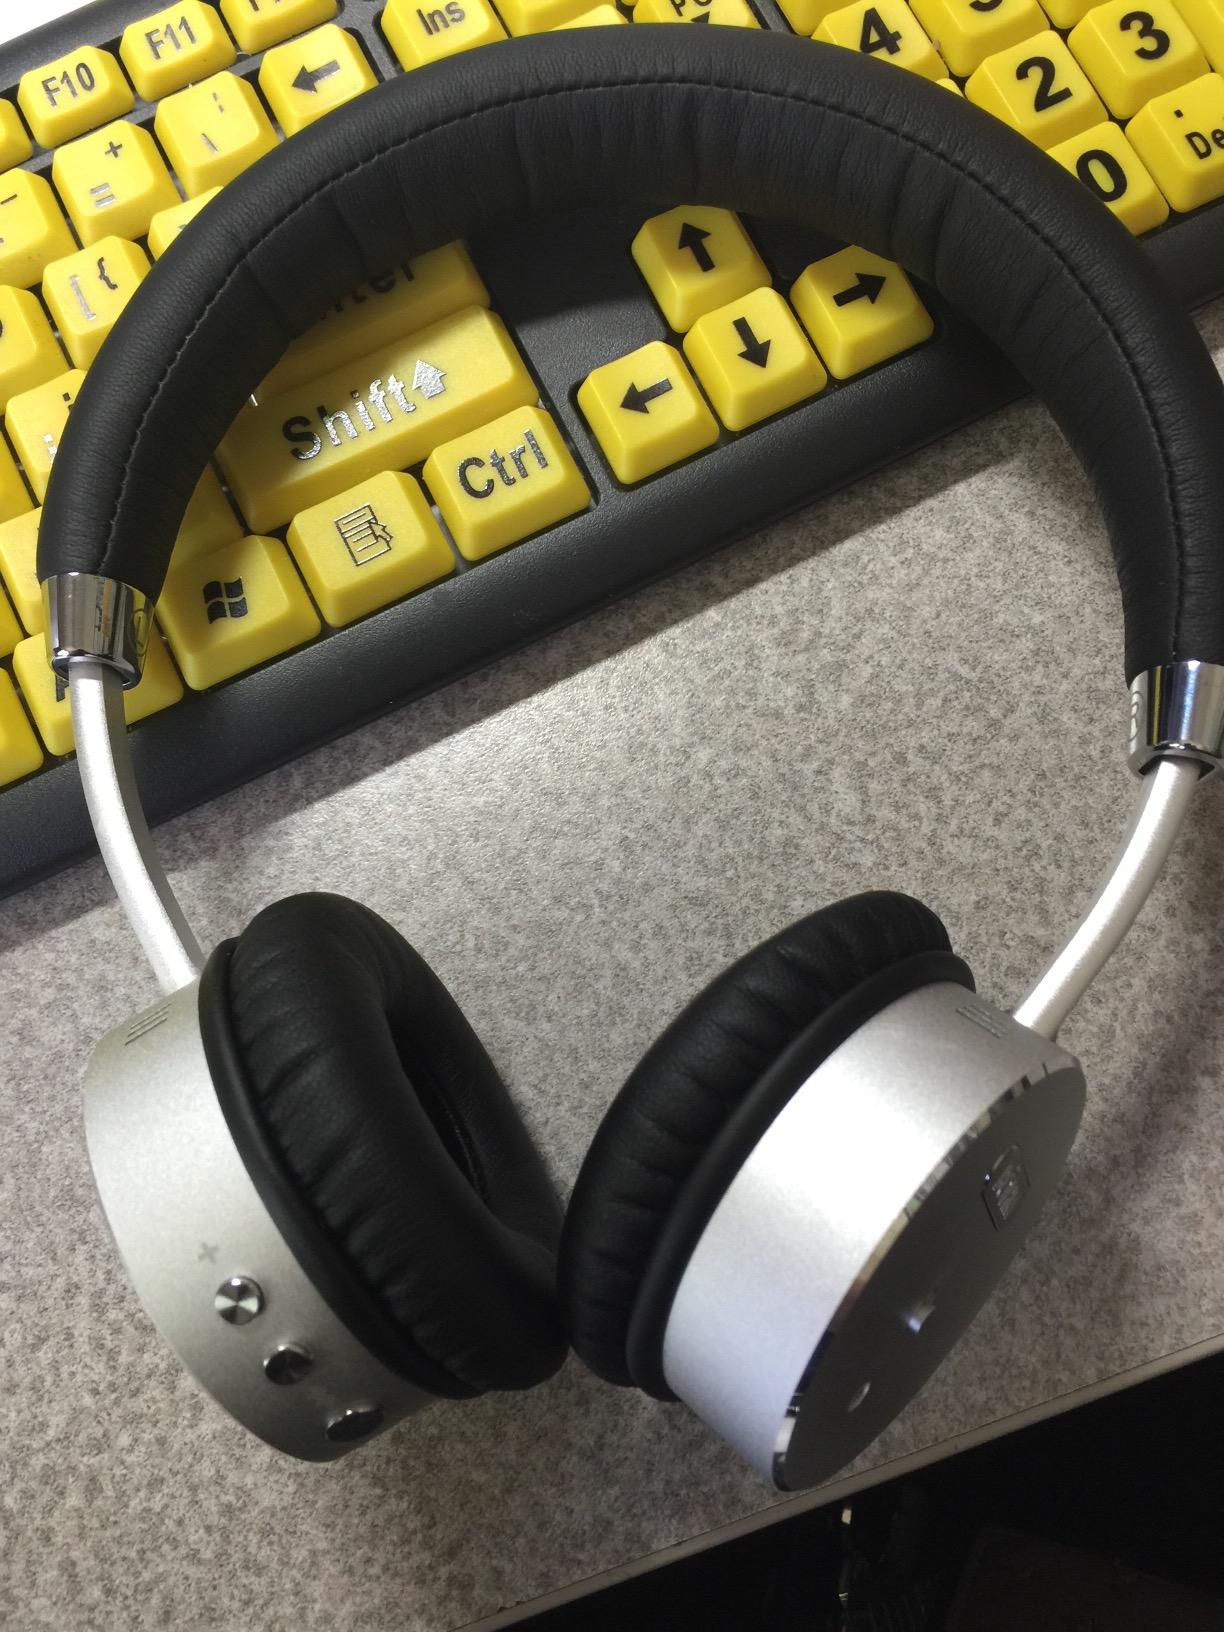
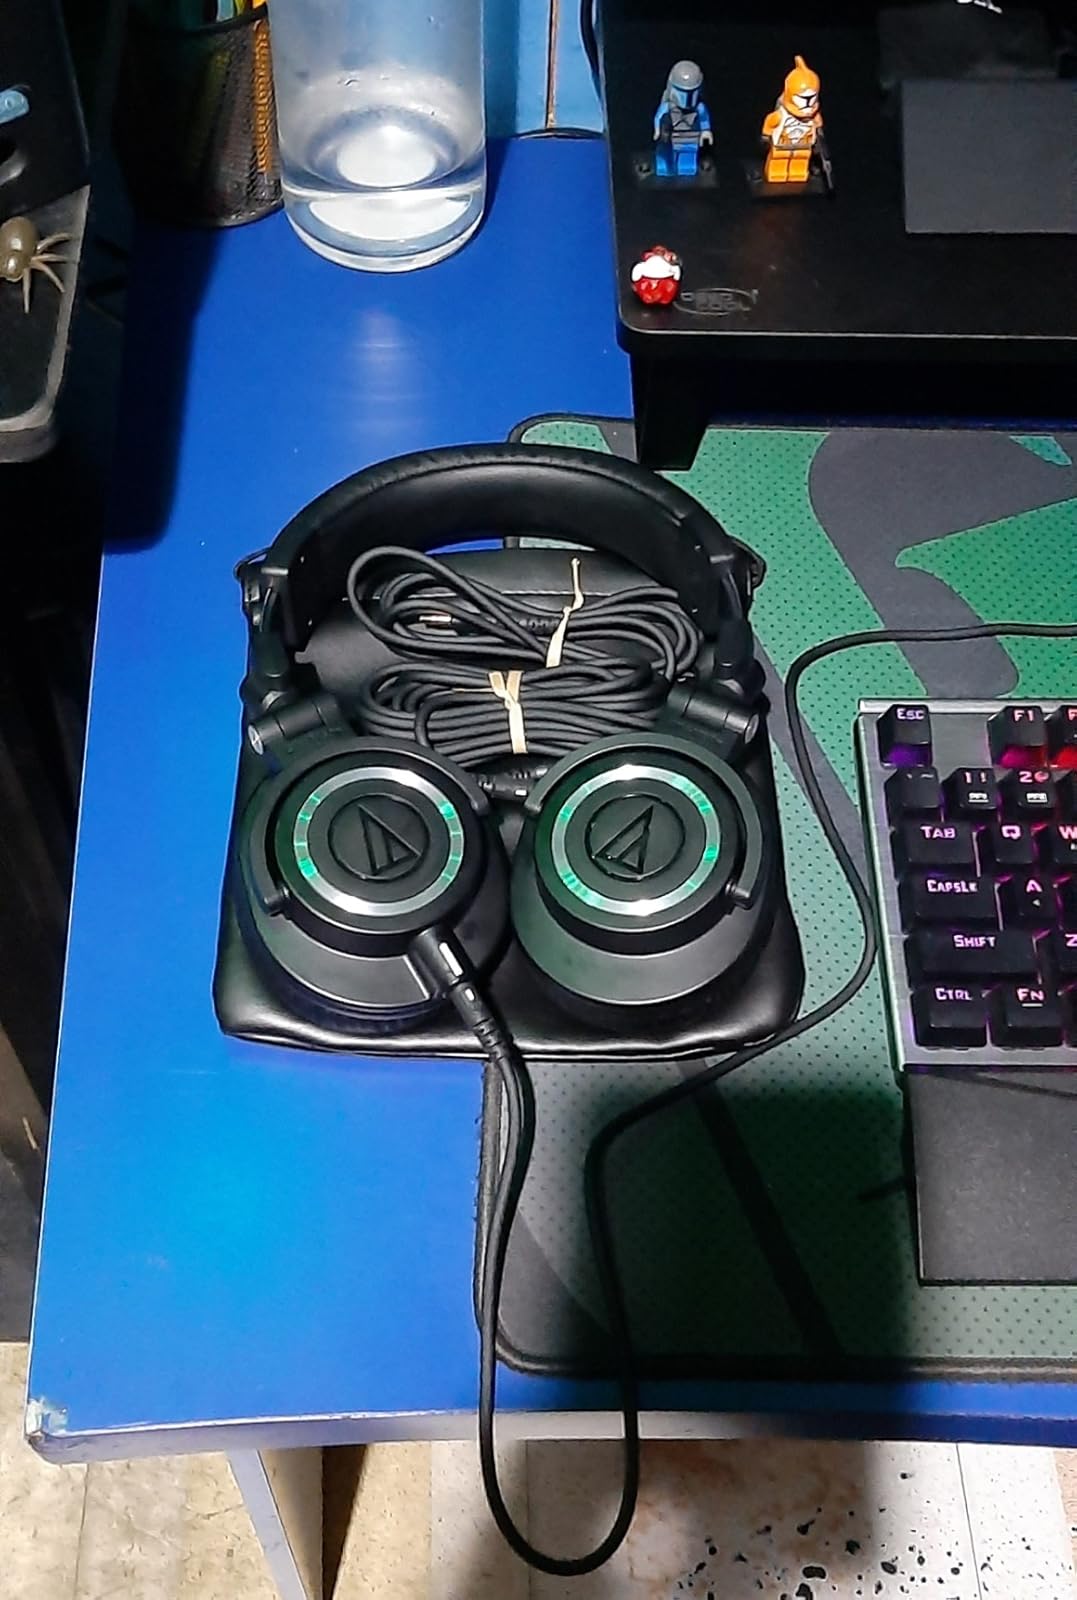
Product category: headphones
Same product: no